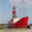
Label: ship